First Nephi

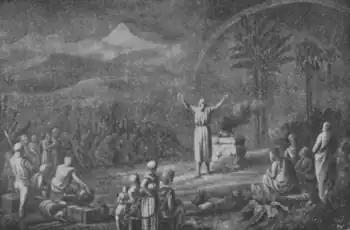
Artistic depiction of the first sacrifice in the promised land

Nephi writes about God's command that he chronicle the events of his people, their genealogy, and the gospel. In dialogue with his brothers, he quotes prophecies of Christ and quotes Isaiah 48–49. He interprets his quotations from Zenos (who is not found in the Bible) and the Biblical prophet Isaiah, saying that all the ancient prophets testified of the savior, and only through him can they be redeemed for their sins. He writes that God's covenants with Israel will eventually be restored, including to the descendants of his father Lehi.